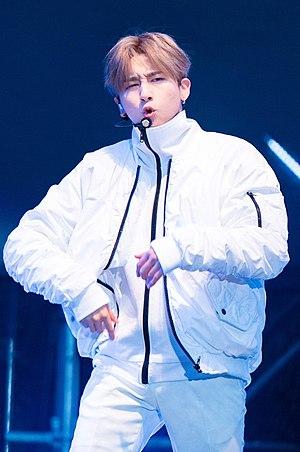
Im Changkyun, mieux connu sous son nom de scène I.M, est un rappeur et chanteur sud-coréen né le 26 janvier 1996 à Gwangju. Il commence sa carrière musicale au sein du boys band sud-coréen Monsta X, formé en 2015 par l'agence sud-coréenne Starship Entertainment, où il occupe la position de rappeur secondaire et maknae.